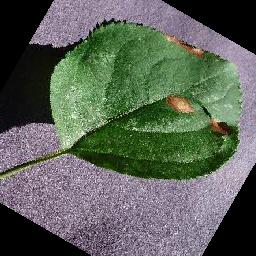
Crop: apple
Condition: black_rot